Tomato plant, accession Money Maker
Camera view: horizontal (90 deg, fisheye); turntable rotation: 240 degrees
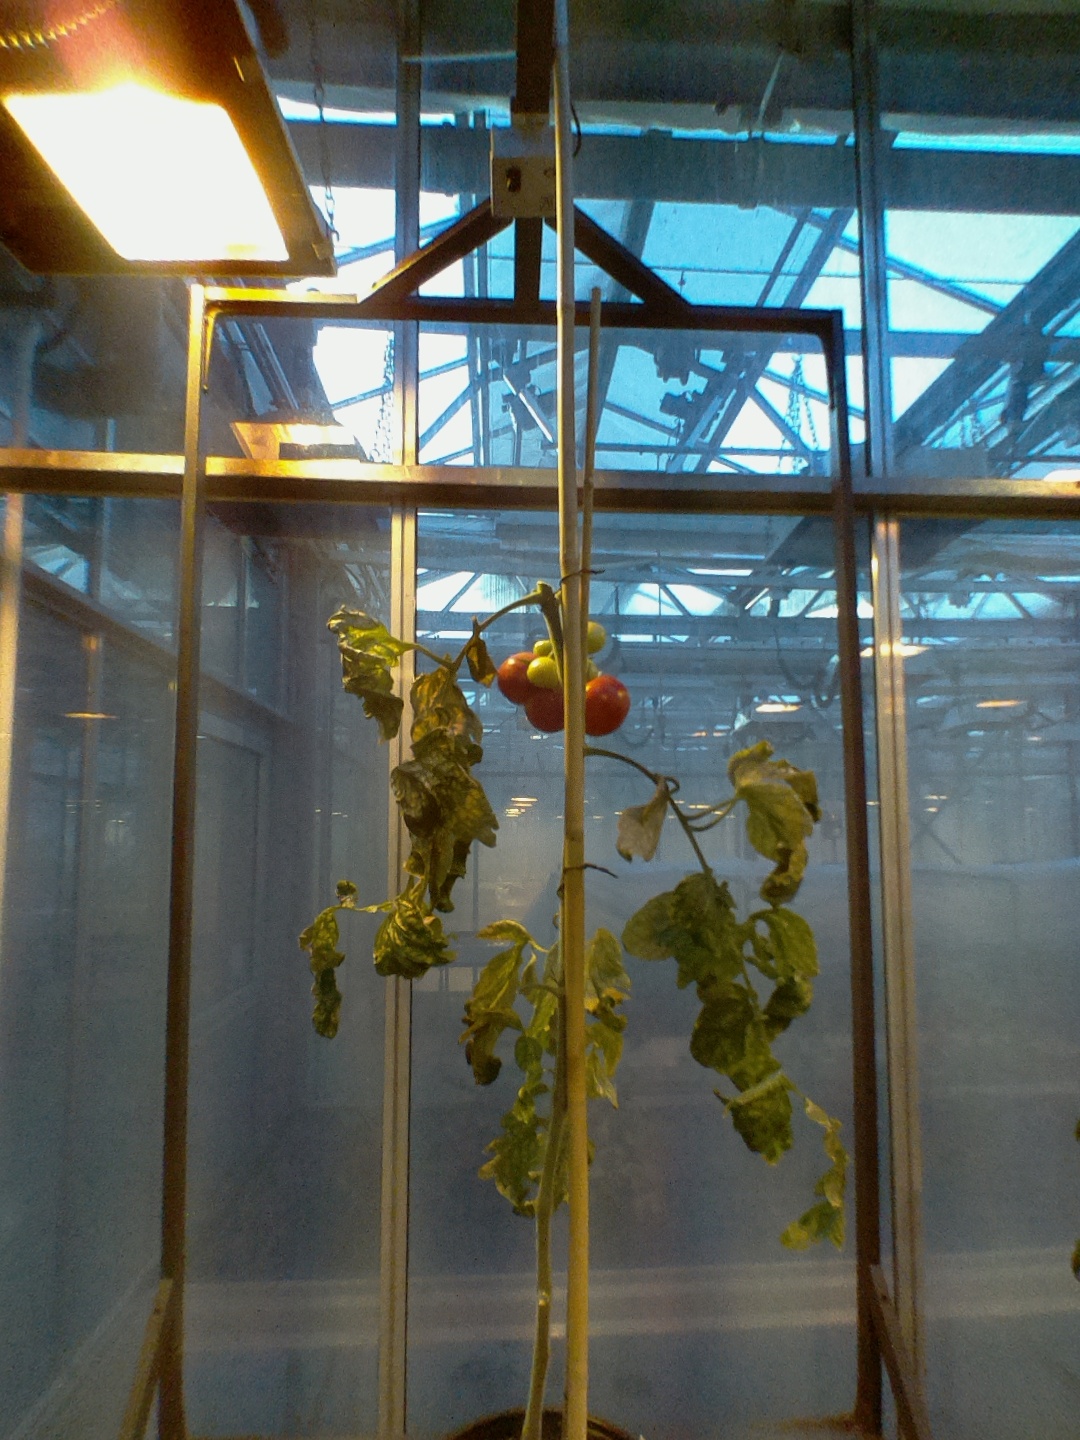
BBCH growth stage 85: 50%-60% of fruits show typical fully ripe color